Décio Sá

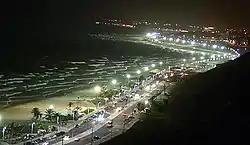
Litorânea Avenue in São Luís do Maranhão, Brazil, where Sá was murdered.

The murder was determined to be a contracted kill. The police said Sá's blog was the main reason for his murder as the suspects involved in the case were talked about in his most recent blog posts concerning loan sharks and linked murders.